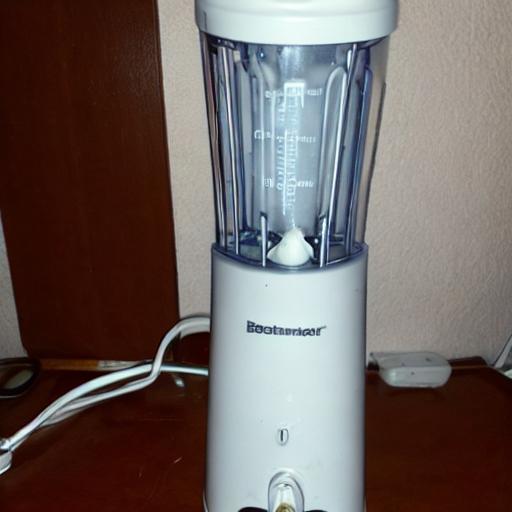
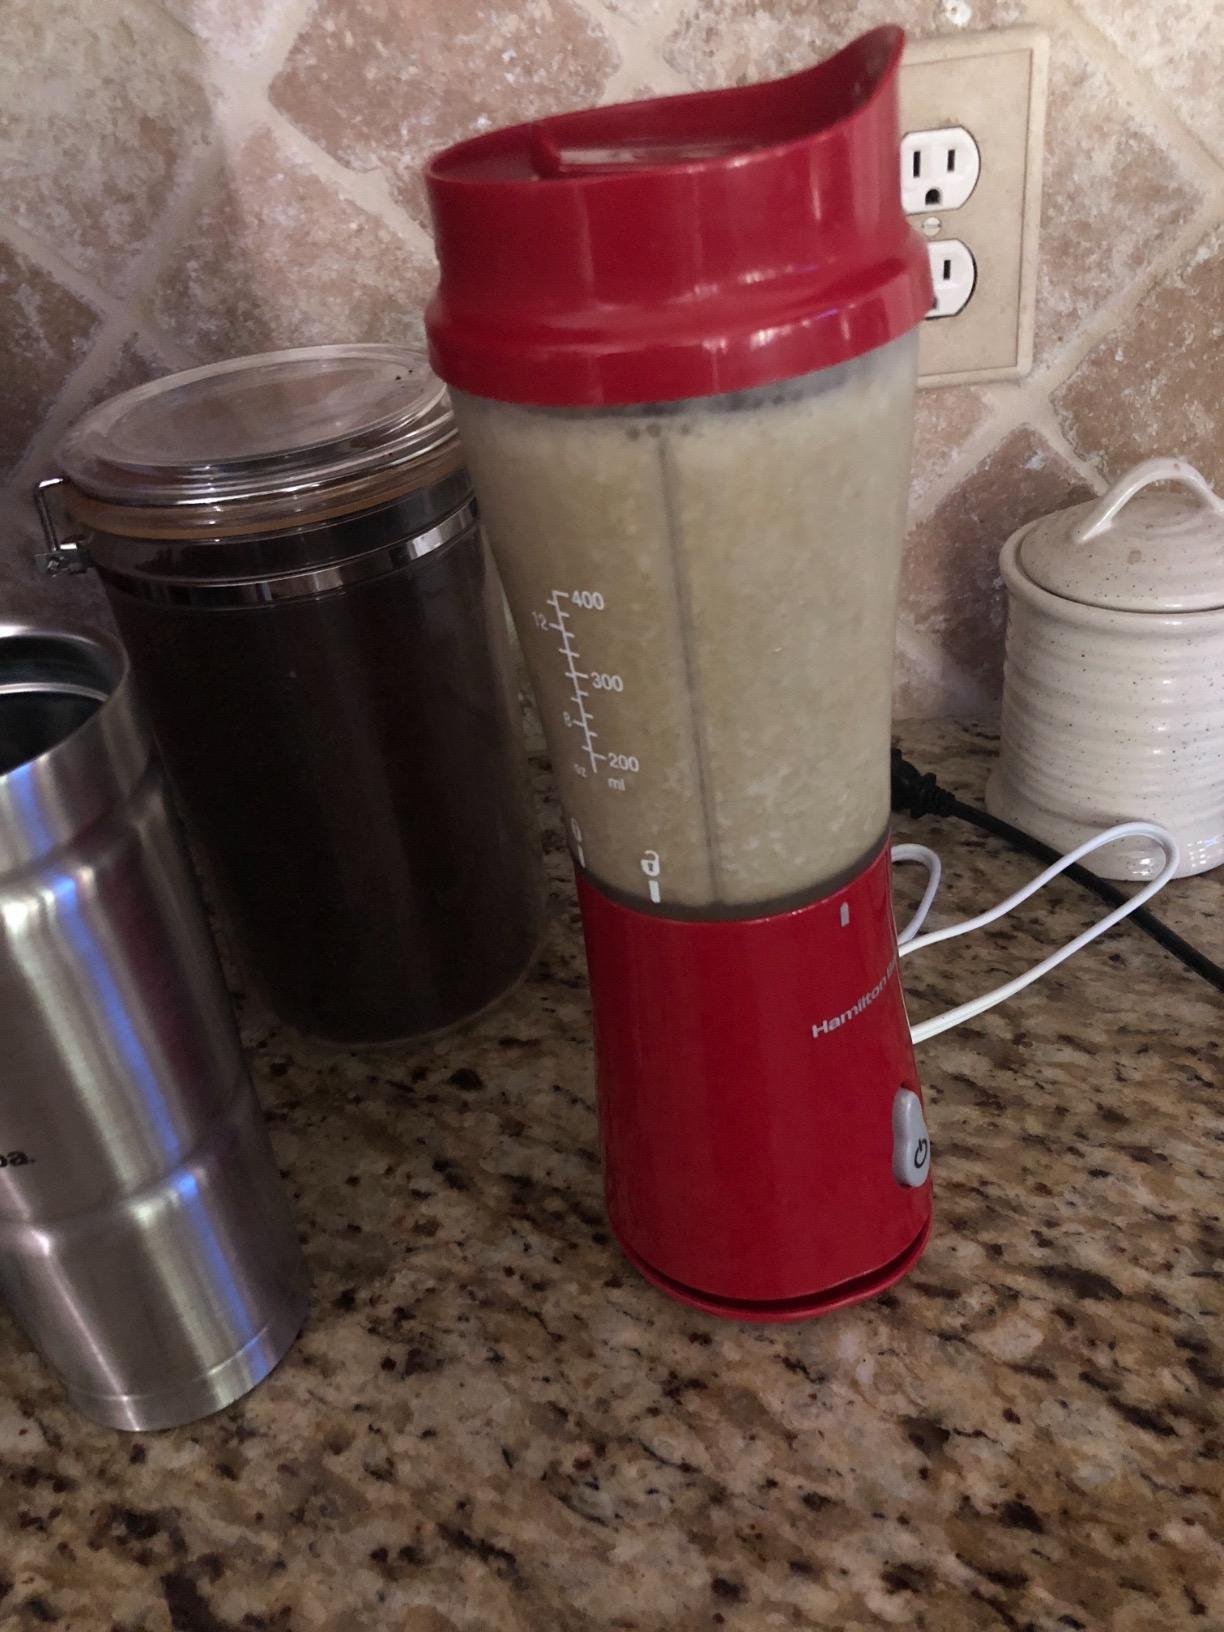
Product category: items_blender
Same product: no